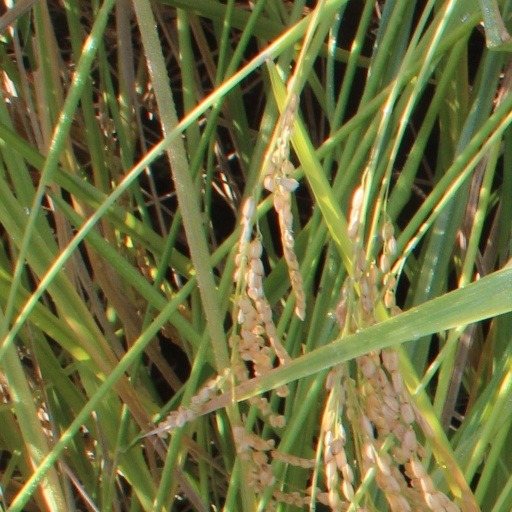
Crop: rice